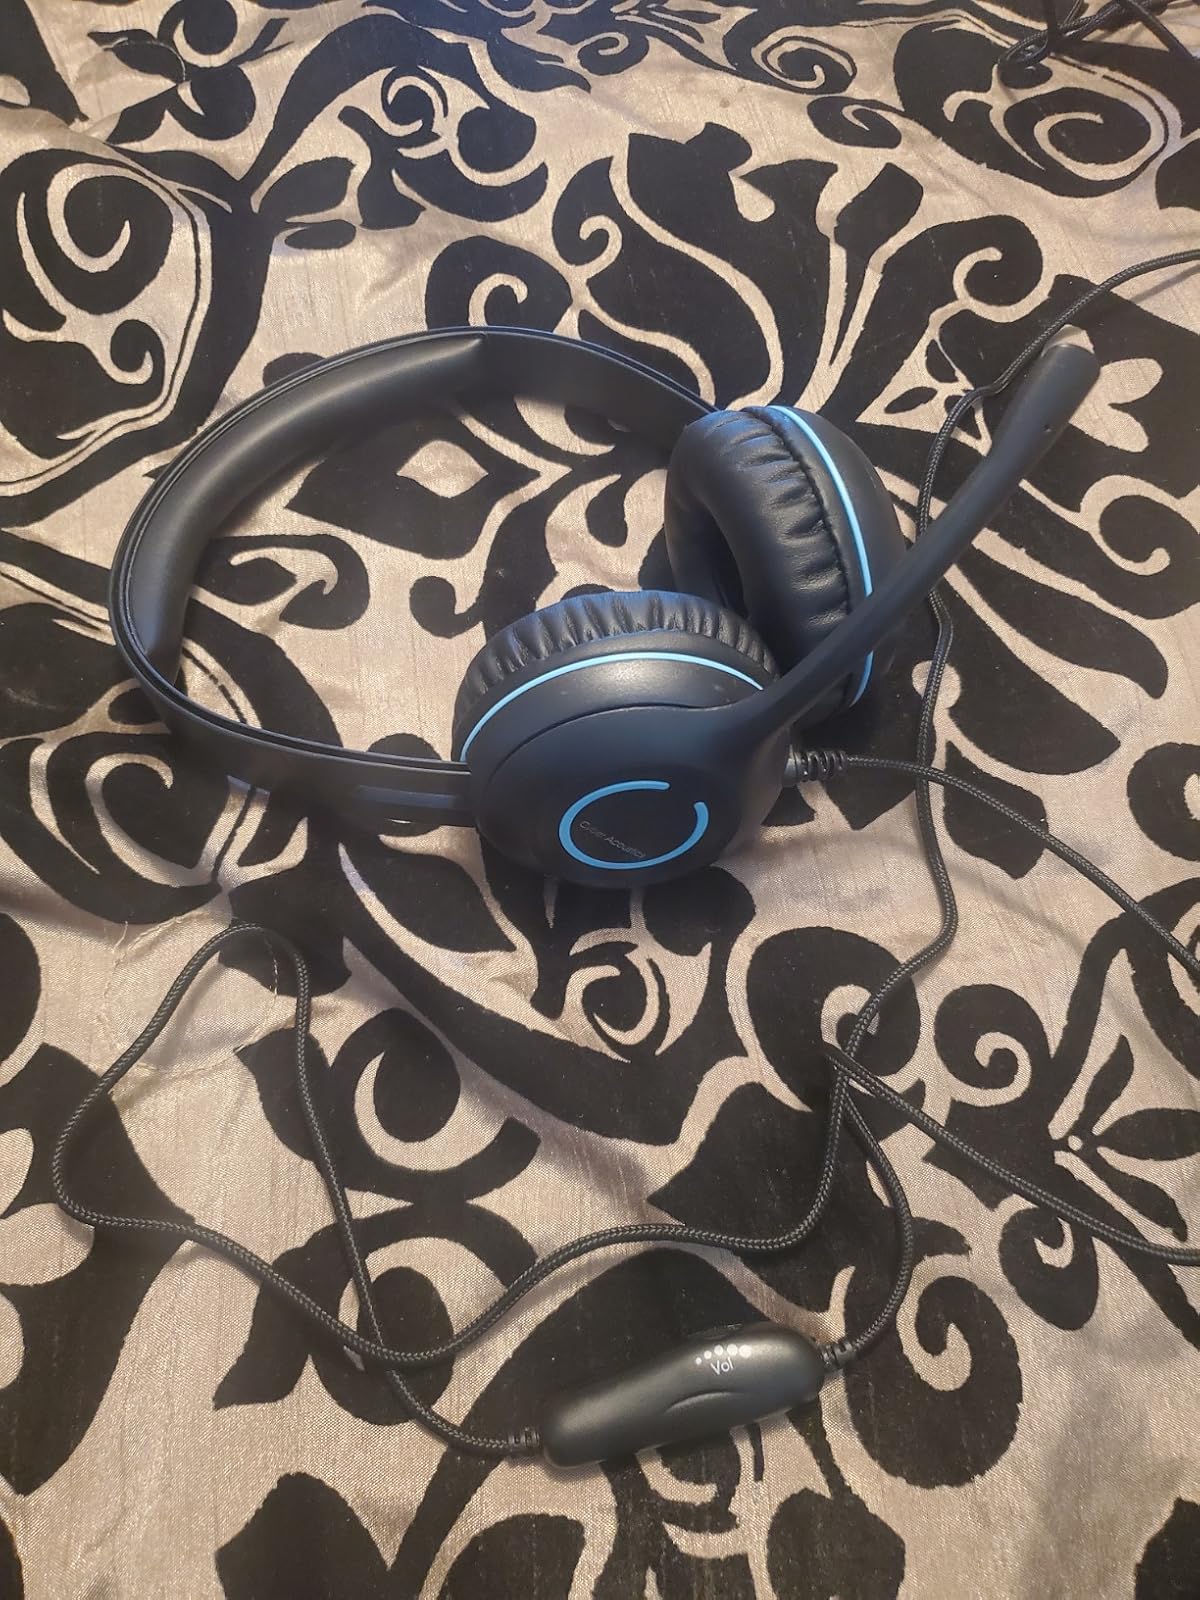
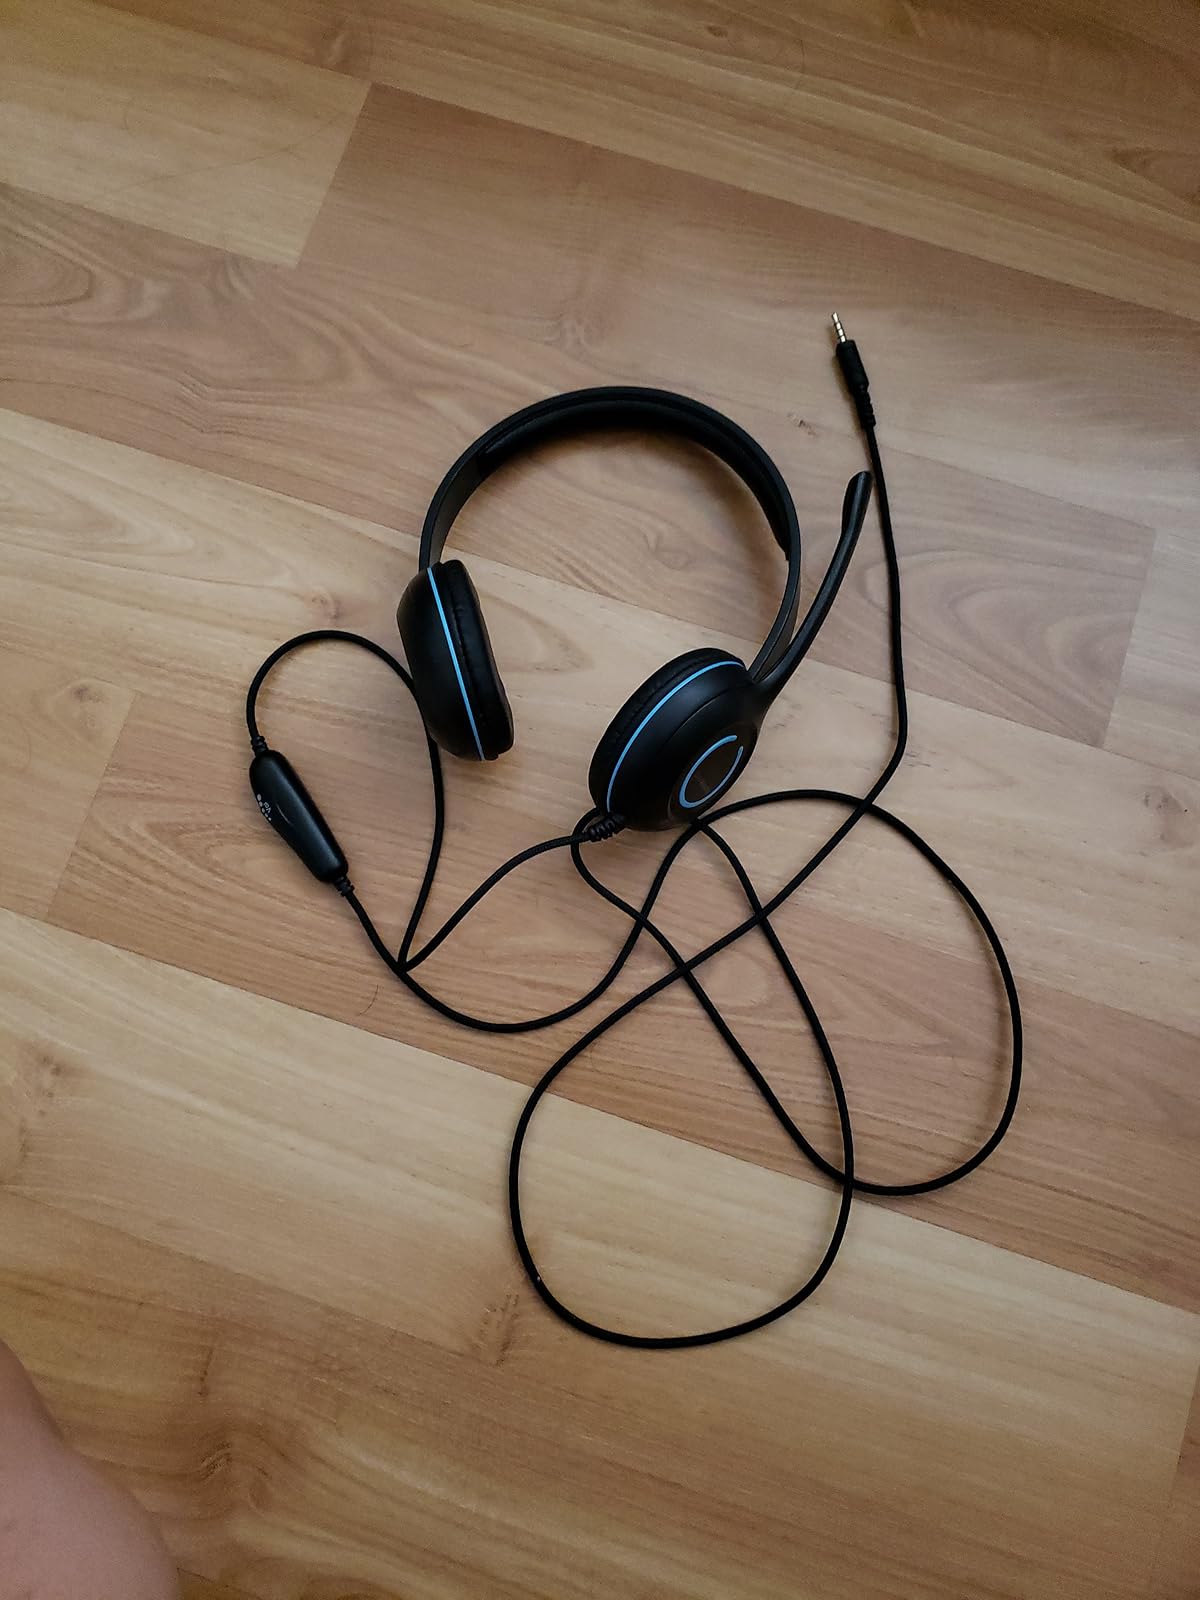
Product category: headphones
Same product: yes